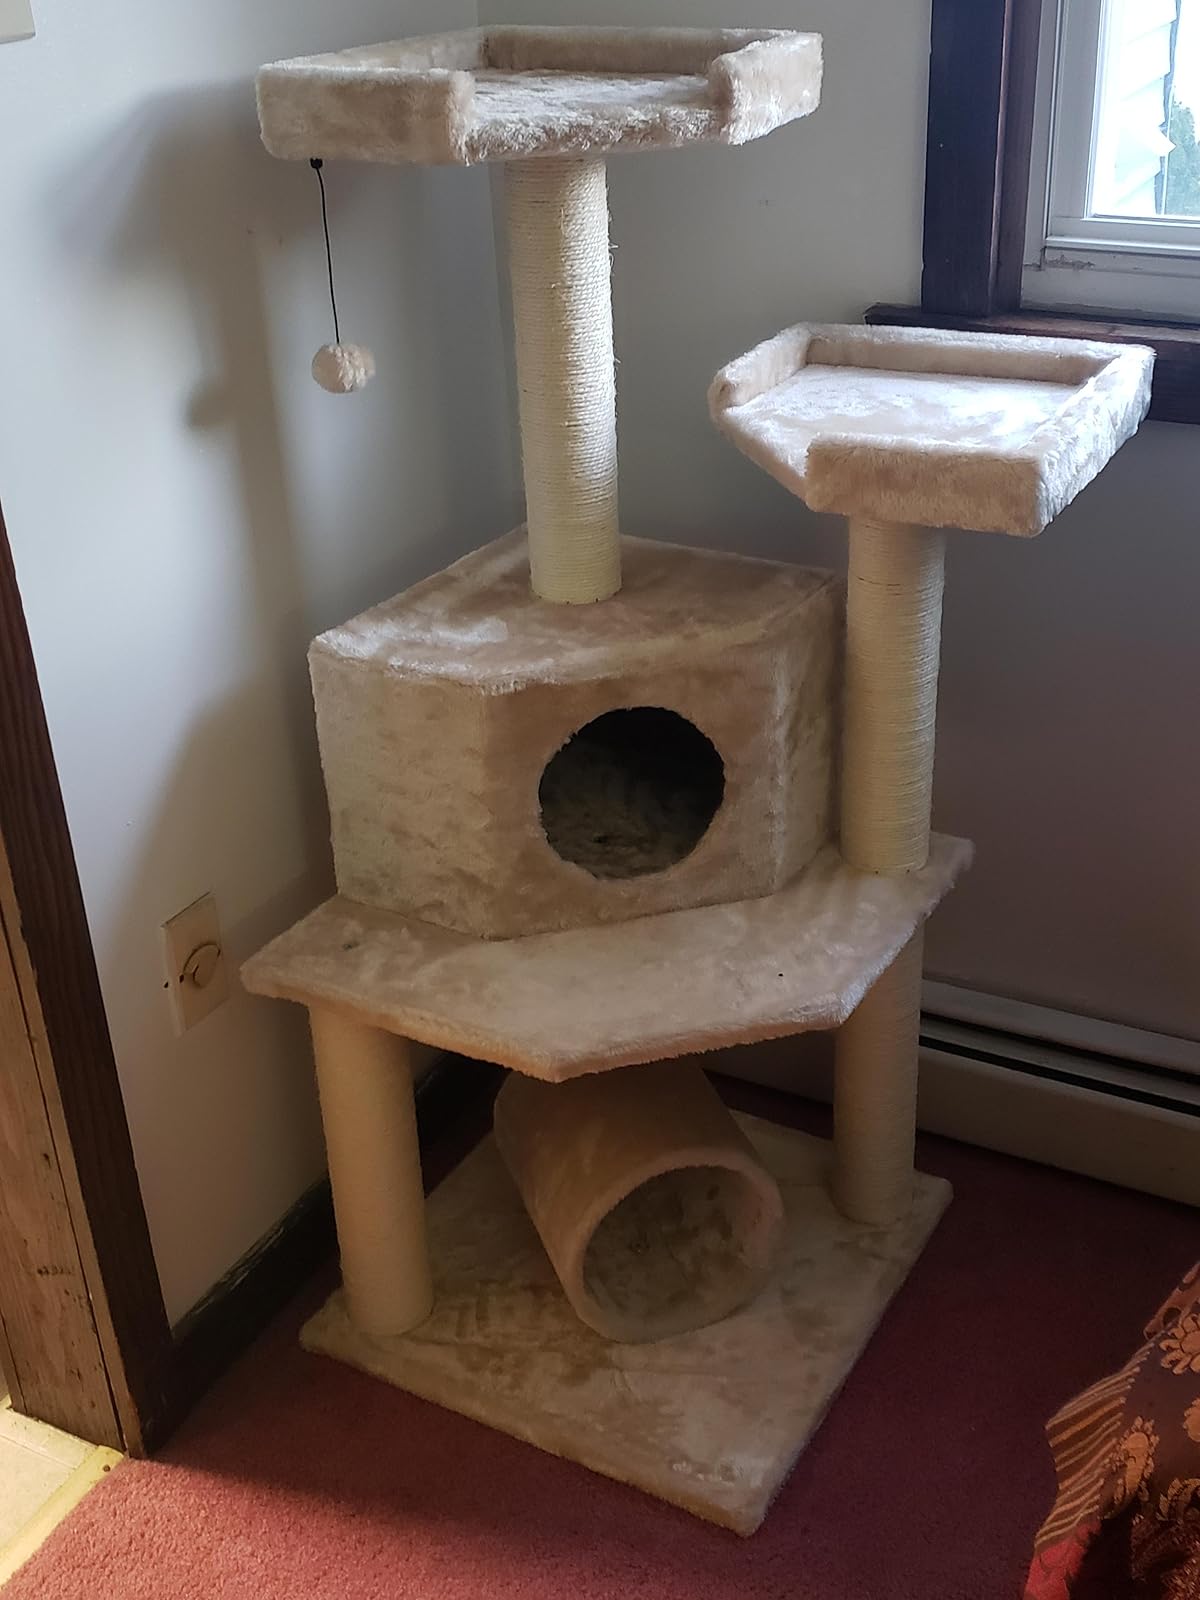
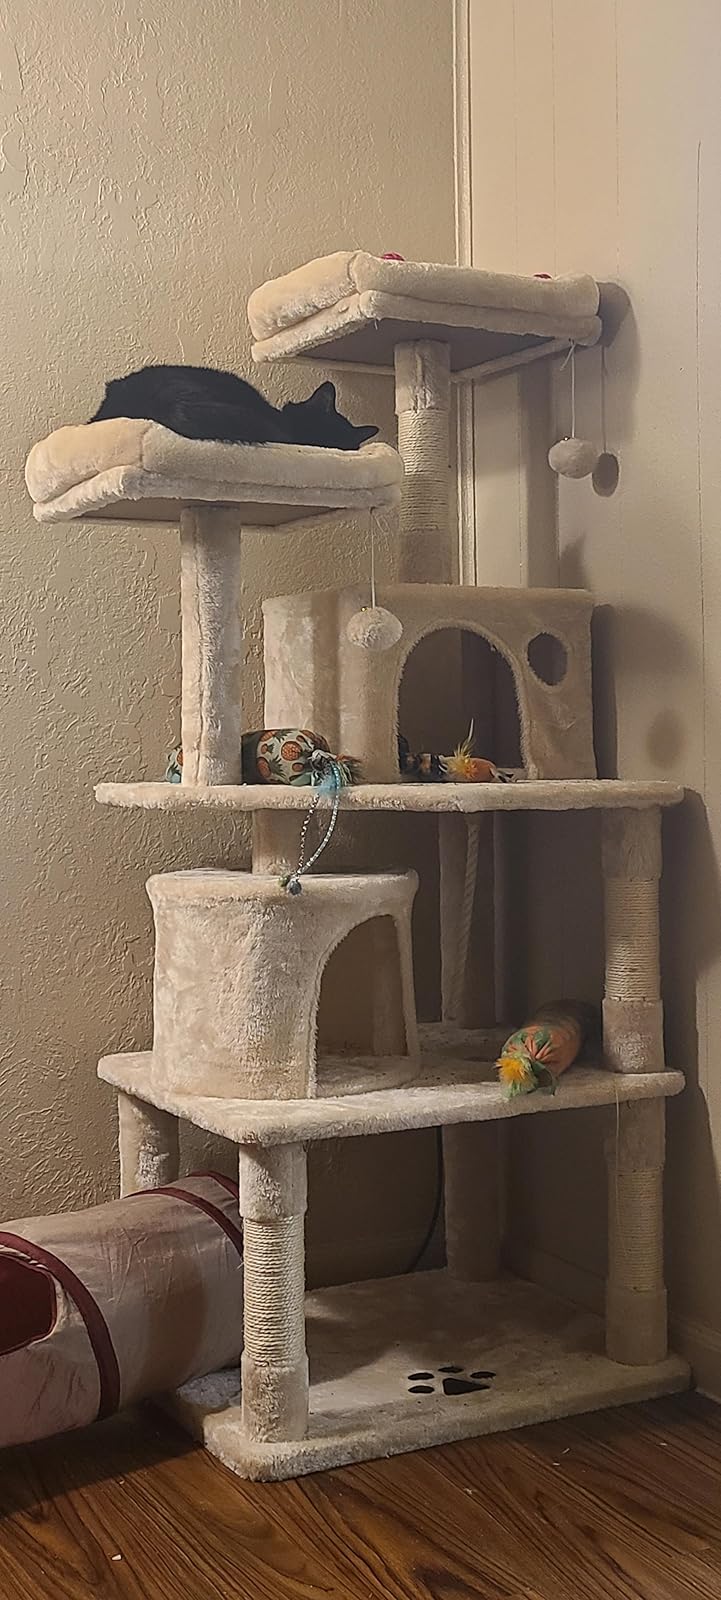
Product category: items_cat tree
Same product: no